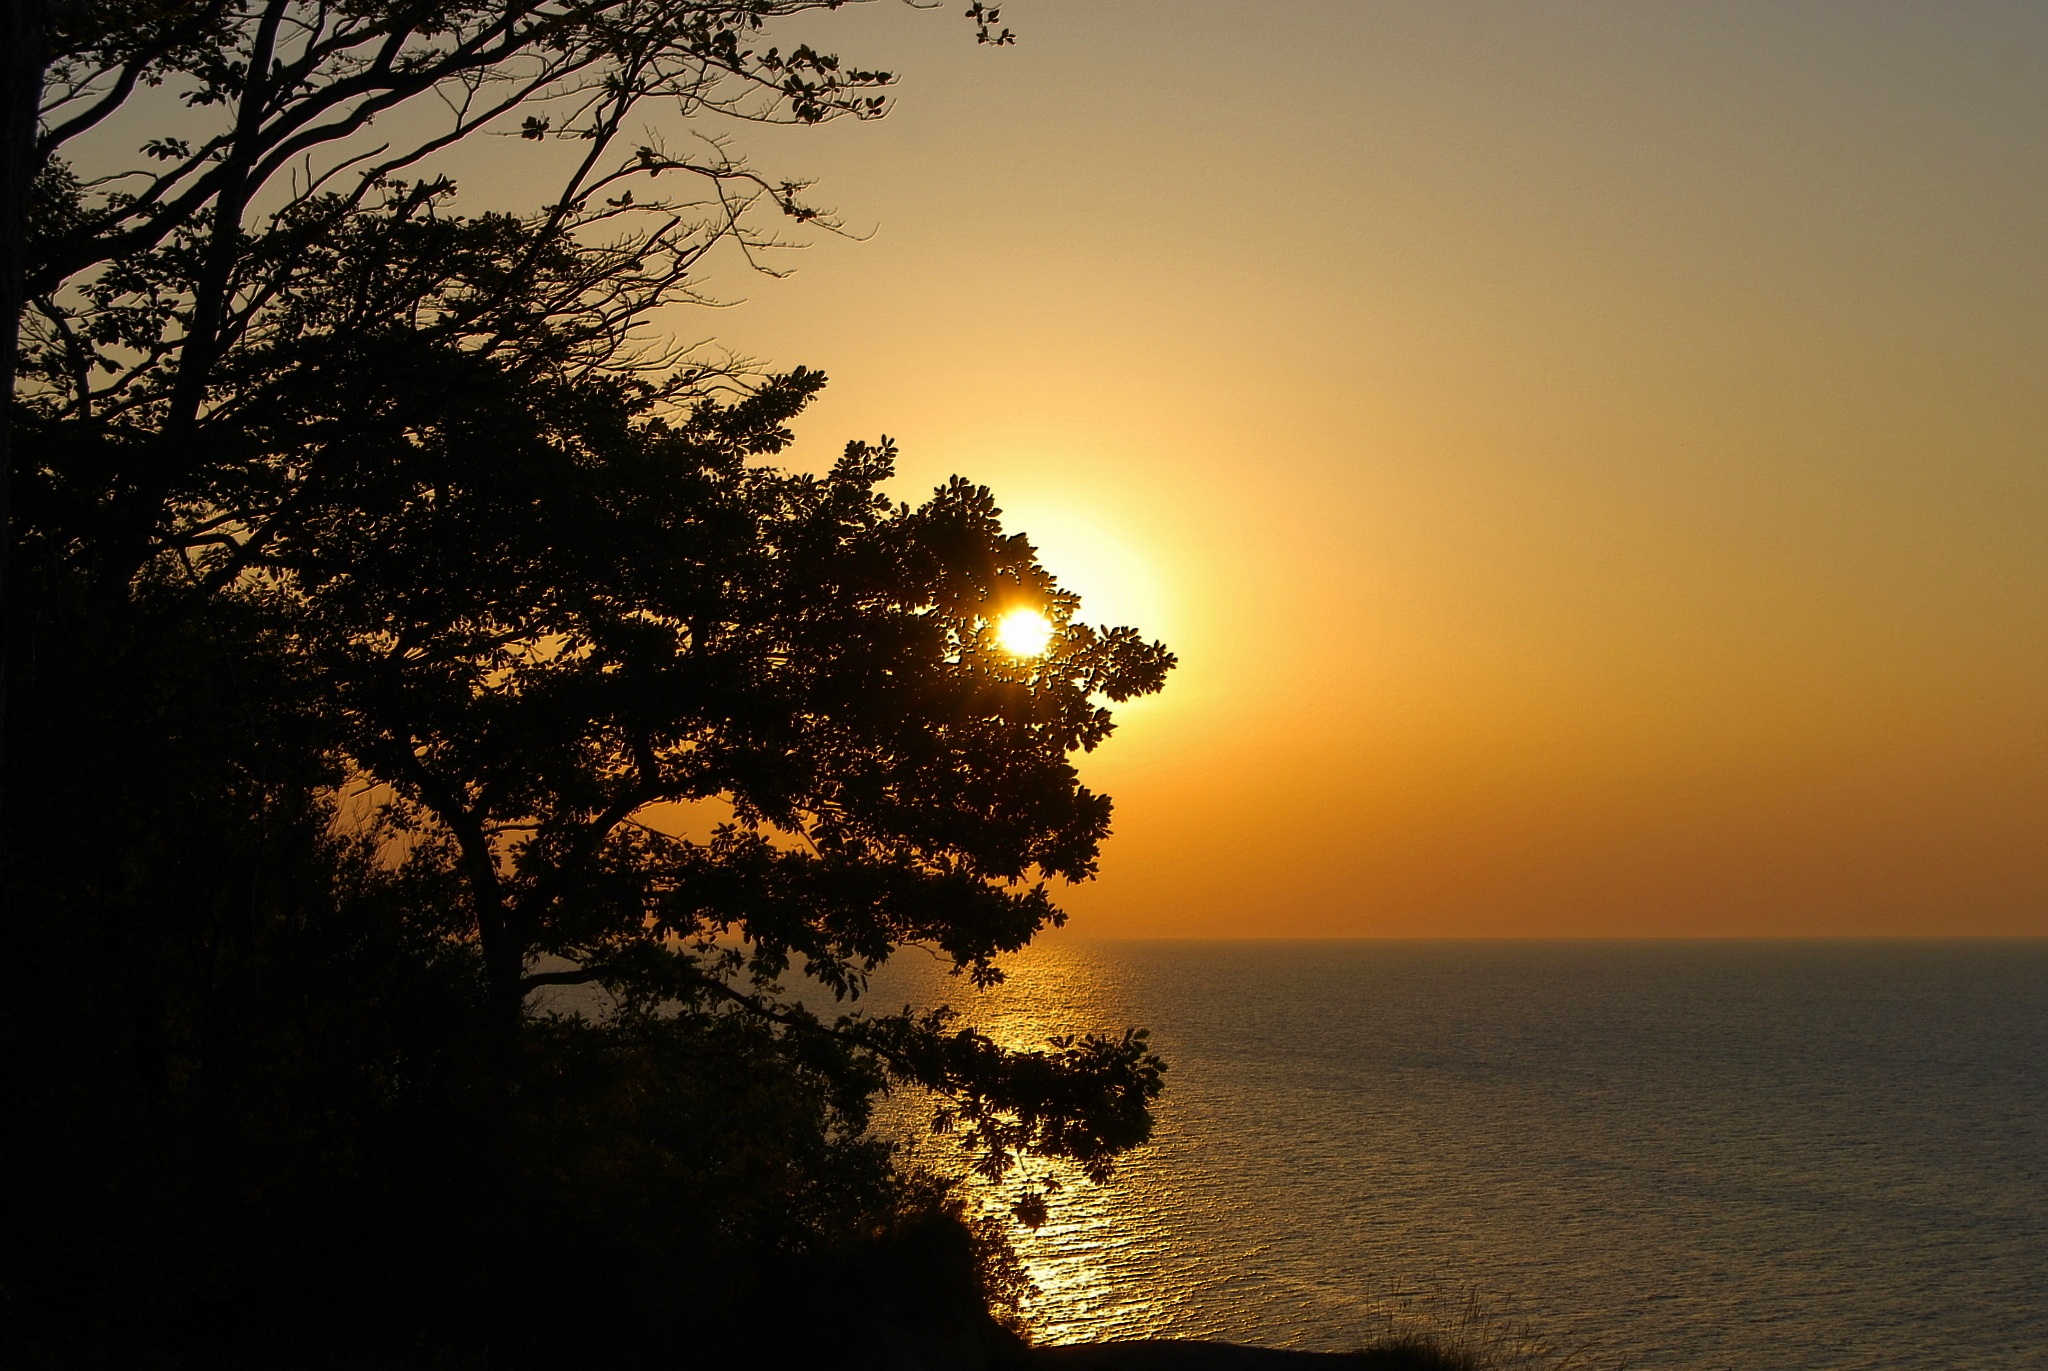
beach, sea, tree, nature, horizon, light, cloud, sky, sun, sunrise, sunset, sunlight, morning, view, dawn, summer, dusk, evening, twilight, reflection, the coast, atmospheric phenomenon, romantic atmosphere